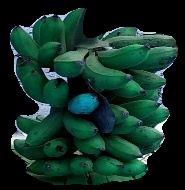
Variety: rasbale
Grade: grade3